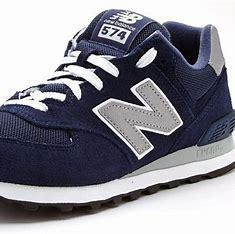
Brand: New
Model: Balance ML574